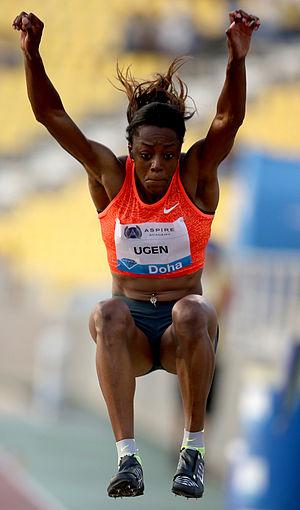
Lorraine Ugen est une athlète britannique, spécialiste du saut en longueur.